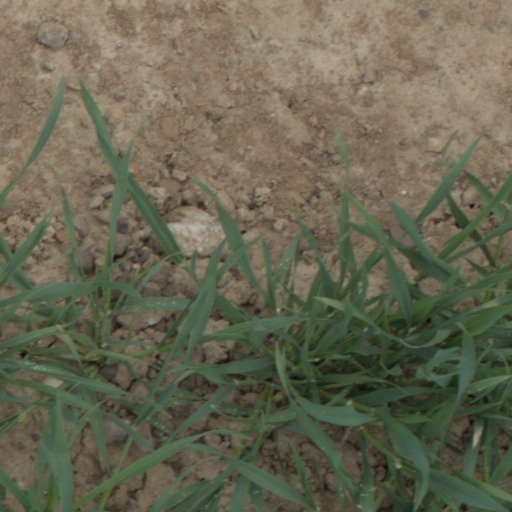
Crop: wheat